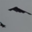
Label: airplane